Robert Townson (natural historian)

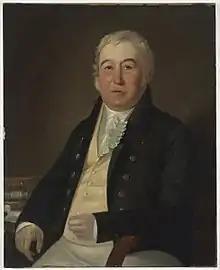
Robert Townson, c.1826

Dr Robert Townson MD FRSE LLD (1762–1827) was an English natural historian and traveller, known also a mineralogist and medical man. In 1806 he emigrated to New South Wales.